Corticosteroid receptor

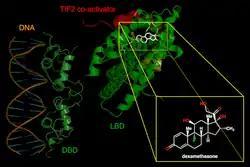
The glucocorticoid receptor.

The corticosteroid receptors are receptors for corticosteroids. Corticosteroid receptors mediate the target organ response to the major products of the adrenal cortex, glucocorticoids (principally cortisol in man), and mineralocorticoids (principally aldosterone). They are members of the intracellular receptor superfamily which is highly evolutionarily conserved, and includes receptors for thyroid hormones, vitamin D, sex steroids, and retinoids. They include the following two nuclear receptors: